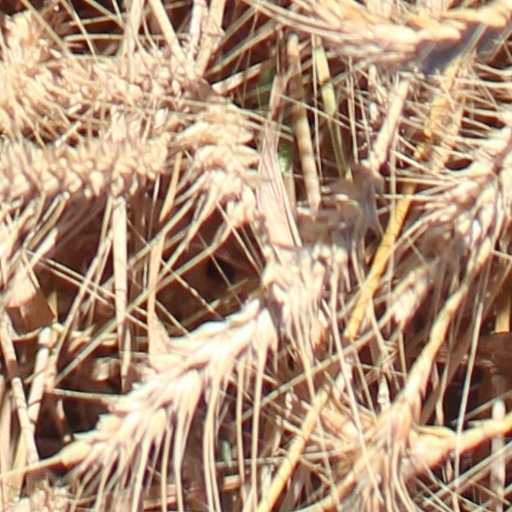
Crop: wheat